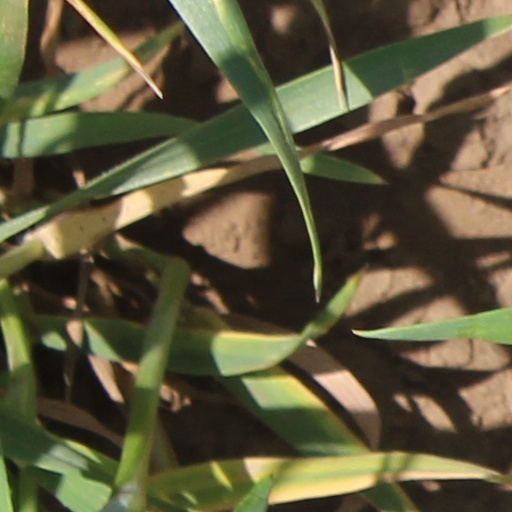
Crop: wheat